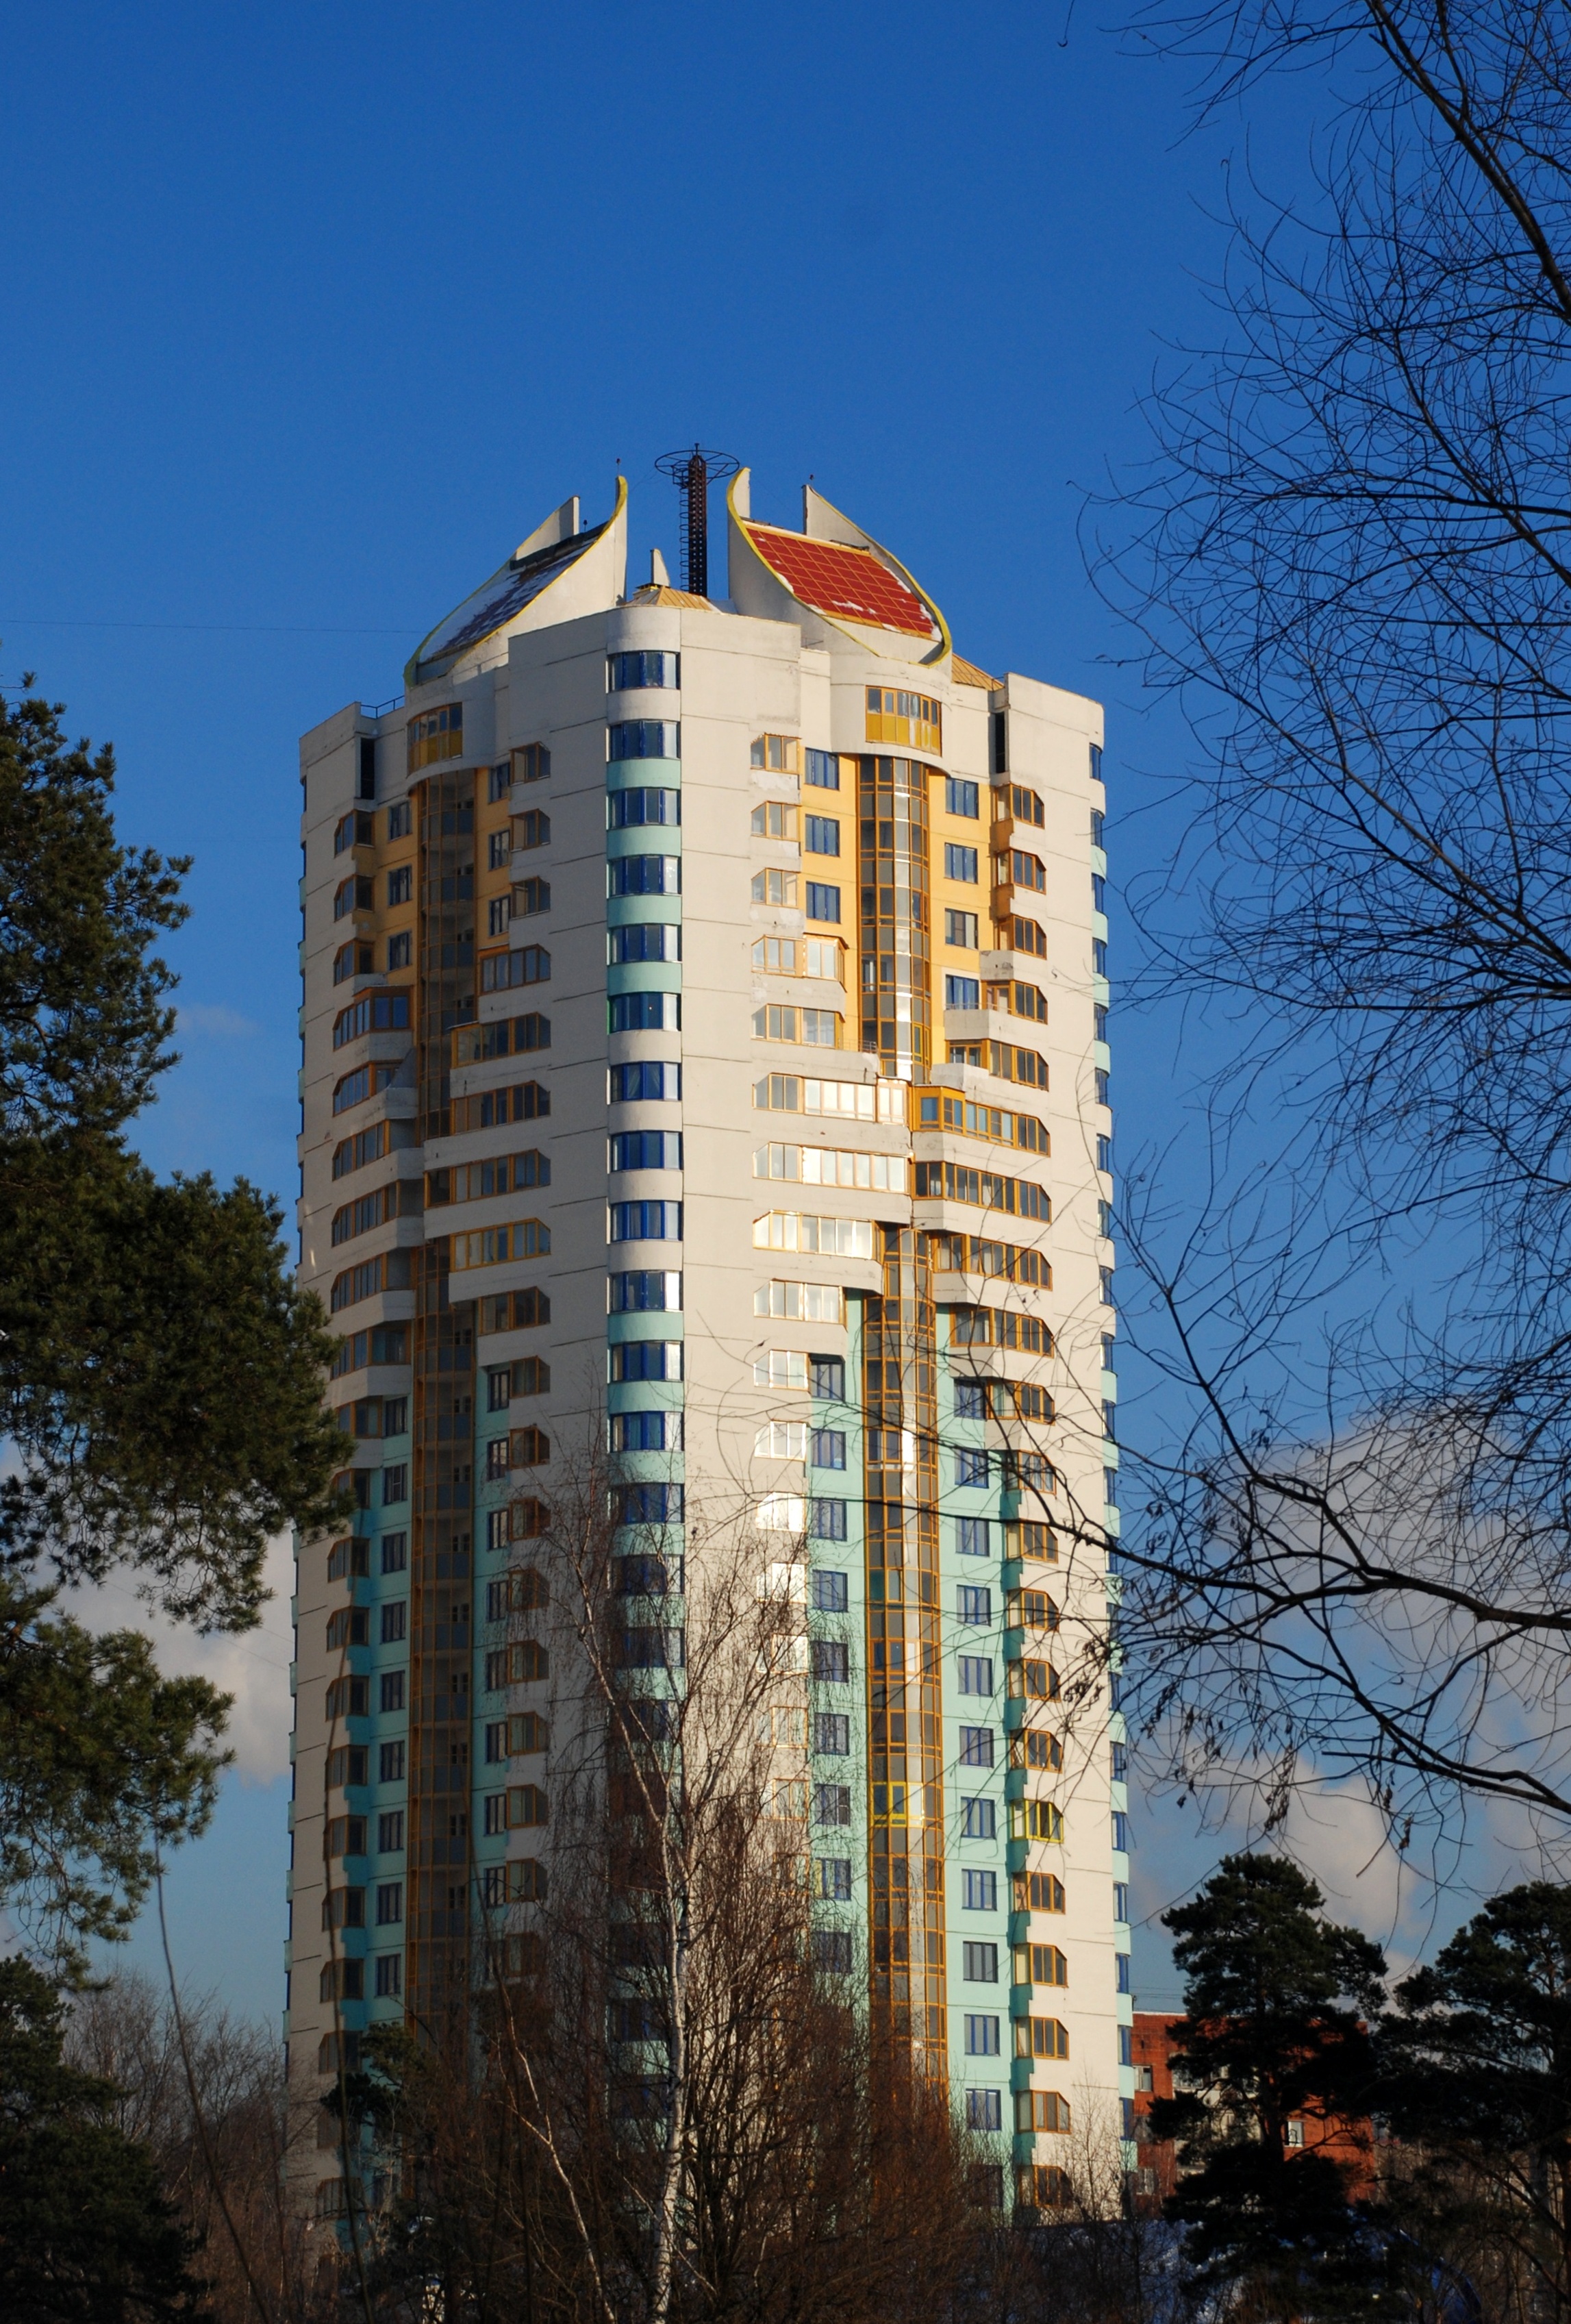
architecture, house, building, skyscraper, downtown, europe, tower, landmark, facade, nikon, apartment, tower block, cool image, nikkor, russia, d80, 18135mmf3556g, 18135mm, nikond80, moscowregion, condominium, neighbourhood, urban area, residential area